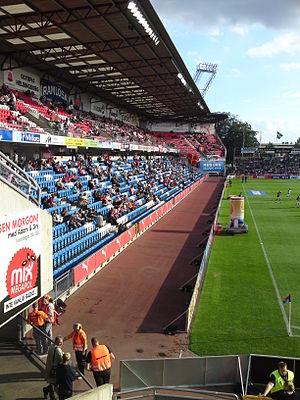
L'Olympia est un stade de football situé à Helsingborg et où évolue le club d'Helsingborgs IF. Il est la propriété de la ville d'Helsingborg et est l'une des plus anciennes installations sportives suédoises, sa construction remontant à 1898.